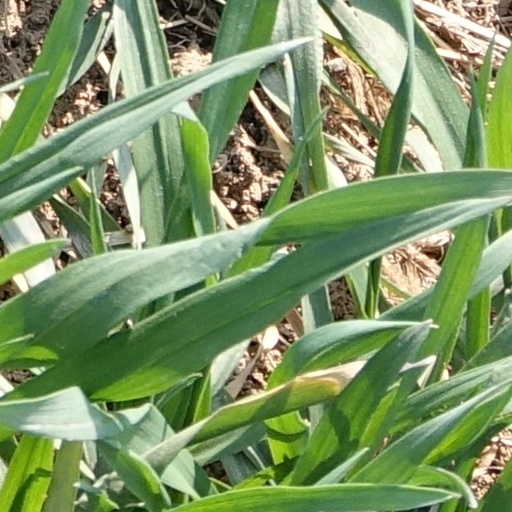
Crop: wheat